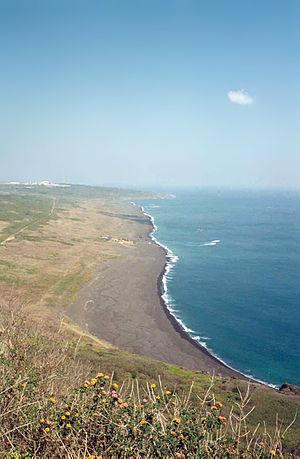
Iōtō ou Iōjima, plus connue pour des raisons historiques sous la transcription irrégulière Iwo Jima, est une île volcanique japonaise faisant partie de l'archipel d'Ogasawara, située en mer des Philippines à environ 1 046 km au sud de Tokyo. Elle a une superficie d'environ 21 km² et est étonnamment plate et peu accidentée. Son point culminant est le mont Suribachi, un volcan endormi qui culmine à 169 m d'altitude. Seule partie émergée d'une caldeira sub-océanique bien plus vaste, ce relief est l'unique trace évidente d'une activité passée.
Les épisodes d'Au cœur du temps, au nombre de 30 répartis en deux saisons, ont été diffusés entre septembre 1966 et avril 1967 sur la chaine ABC.